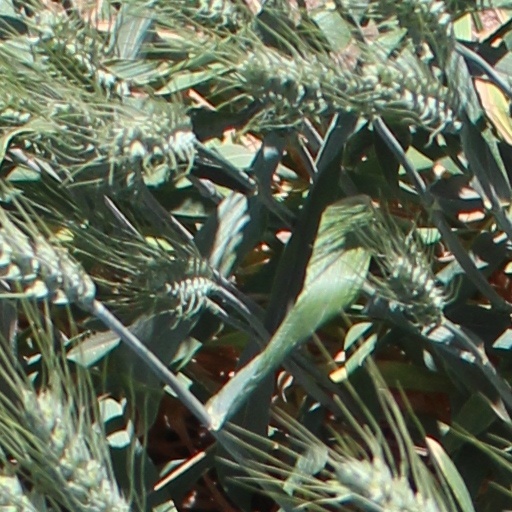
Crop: wheat